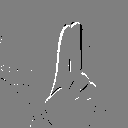
ASL letter: u